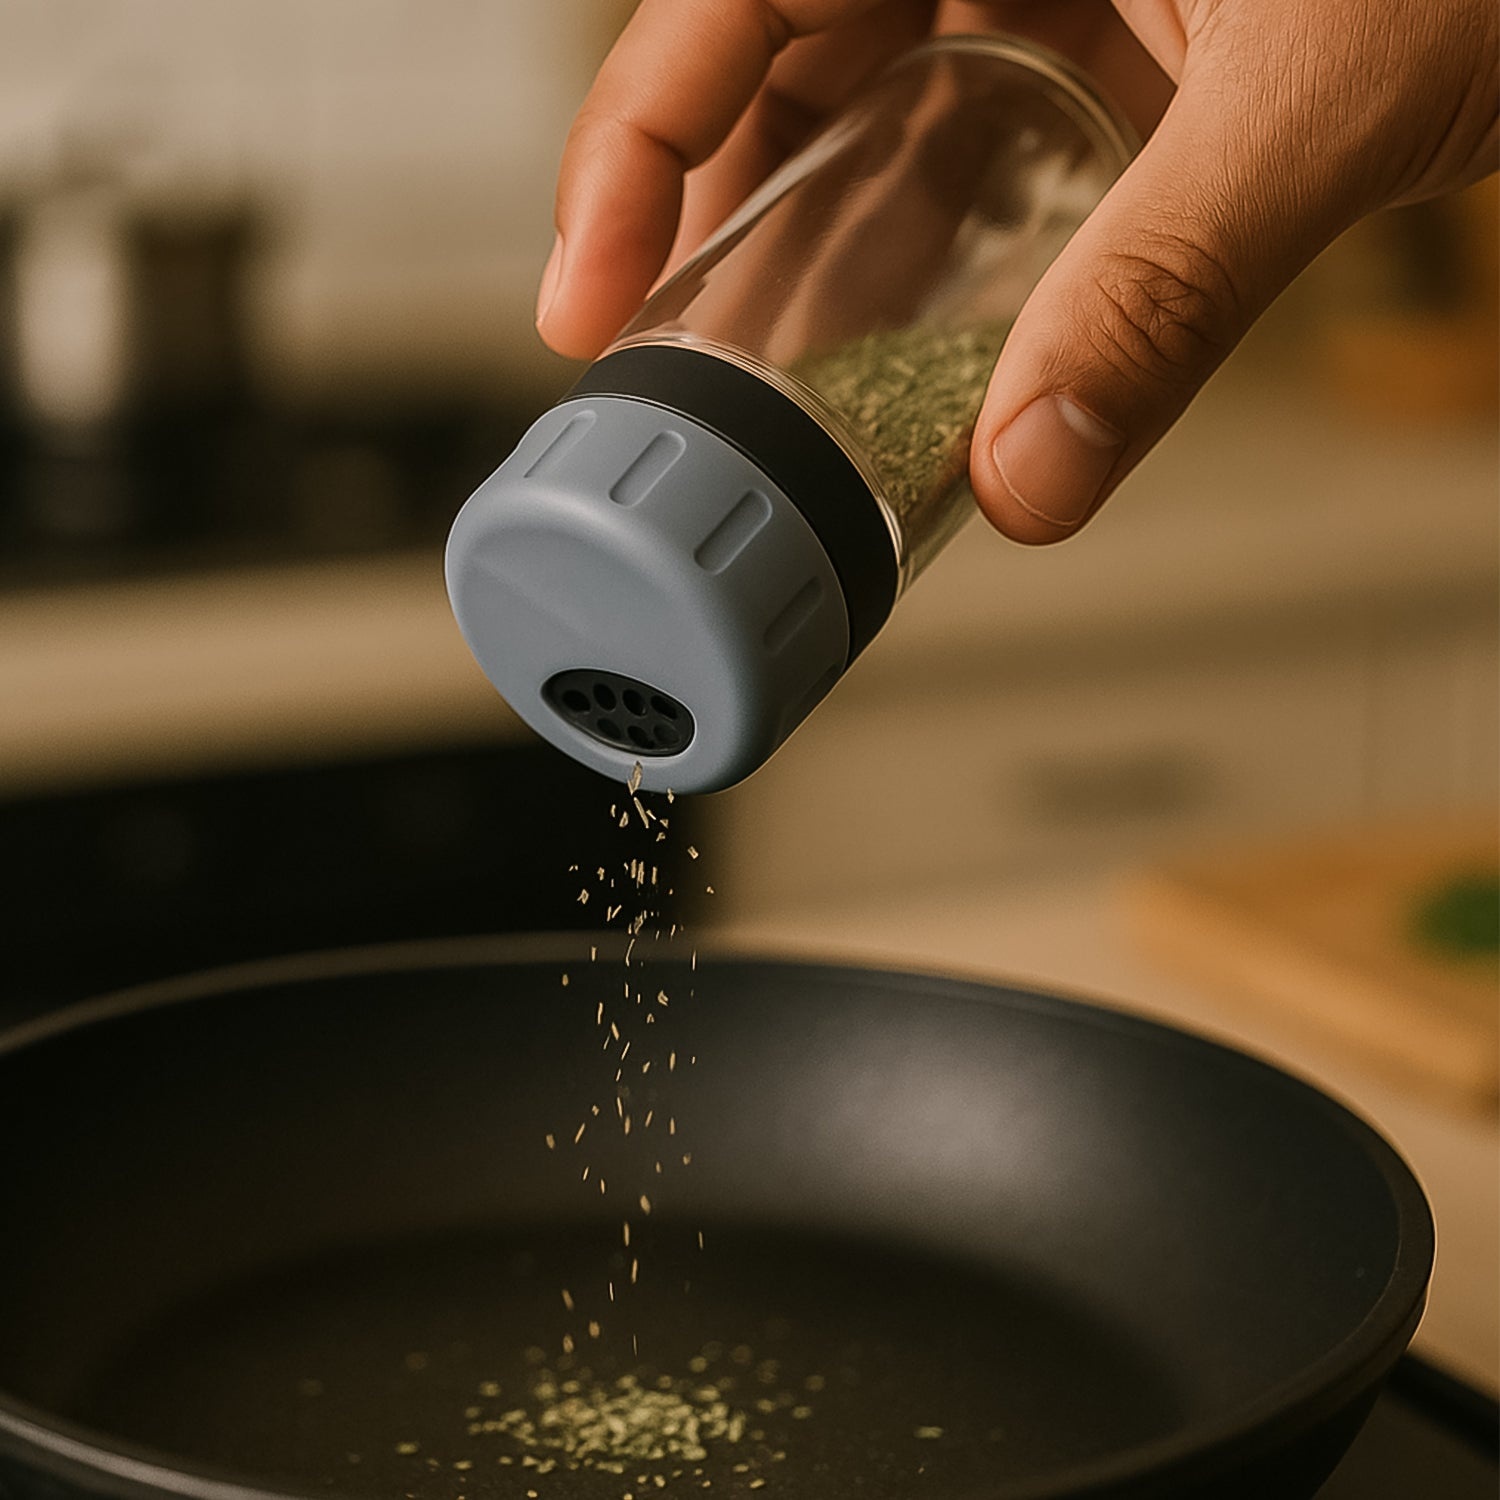
Apex Acrylic Salt and Pepper Shaker Set of 2
Apex Acrylic Salt and Pepper Shaker Set of 2 – Transparent Modular Spice Dispensers with Flip Lids – Durable, Rust-Resistant Plastic Shakers for Dining Table, Kitchen, and Restaurant Use Description:- Enhance your dining experience with the Apex Acrylic Salt & Pepper Set , designed for both functionality and elegance. This set of 2 modular shakers is made from premium-grade acrylic , offering high clarity and break resistance. Each shaker comes with a vibrant flip-top lid for easy sprinkling and controlled dispensing of salt, pepper, or other spices. The compact size and sleek design make it ideal for both table presentation and everyday kitchen use. Built to resist rust and wear, this set is perfect for modern homes and hospitality environments. Key Features:- Set of 2 Dispensers : Perfect for salt and pepper or other dry spices. High-Quality Acrylic Construction : Clear, strong, and stylish. Rust-Resistant & Durable : Made from food-grade, non-corrosive materials. Flip-Top Lids : Designed for sprinkling with ease and minimal mess. Compact & Modular Shape : Sleek design fits neatly on any table or tray. Ideal For:- Dining tables at home Cafes, restaurants, and hotels Kitchen countertops or spice racks Outdoor events, buffets, and catering Gifting for housewarmings or kitchen sets Specifications:- Product Name : Apex Acrylic Salt & Pepper Dispenser Set Material : Acrylic (body), Plastic (lid) Lid Type : Flip-top sprinkler style Set Includes : 2 shakers Dimension:- Volu. Weight (Gm) :- 109 Product Weight (Gm) :- 178 Ship Weight (Gm) :- 178 Length (Cm) :- 11 Breadth (Cm) :- 9 Height (Cm) :- 5
Brand: Ak global enterprises
Category: Home & Garden > Kitchen & Dining > Tableware > Condiment Shakers > Shaker Sets